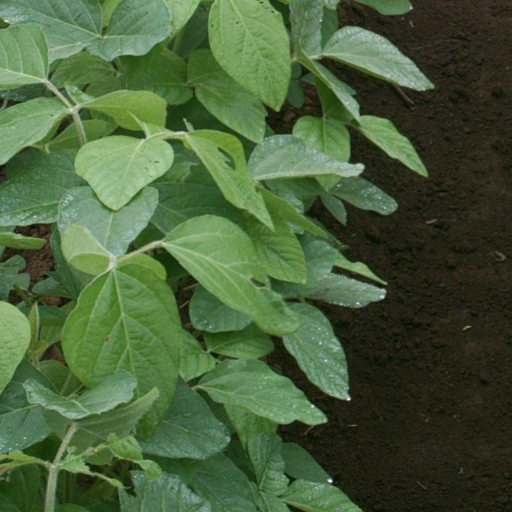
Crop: soybean